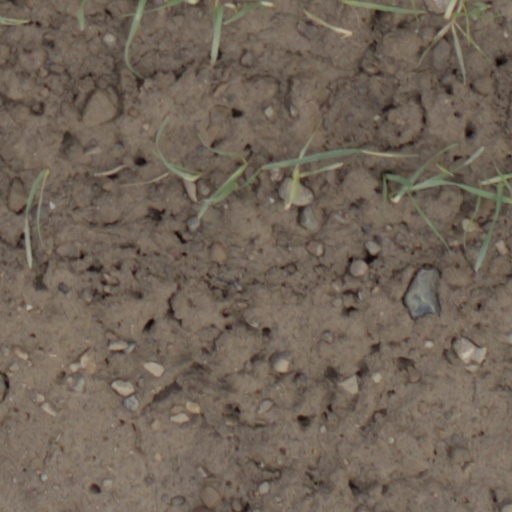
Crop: wheat